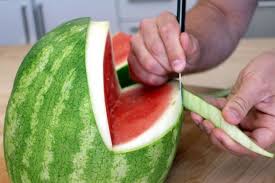
Label: Watermelon